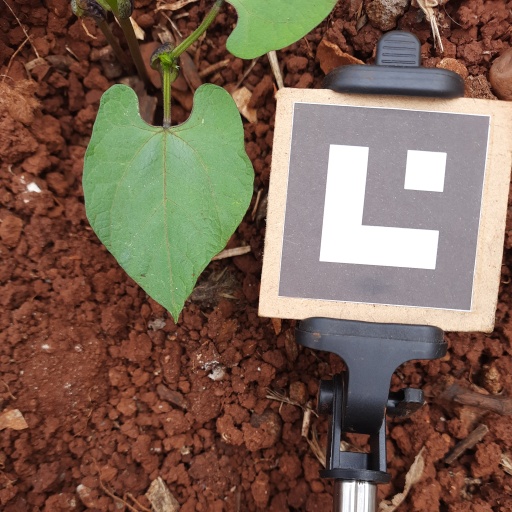
Observations: wavy surface, no eating holes, under shade